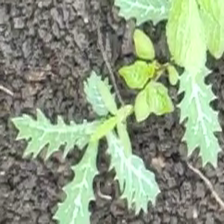
Weed species: Bilayat_(Mexicana_Argemone)